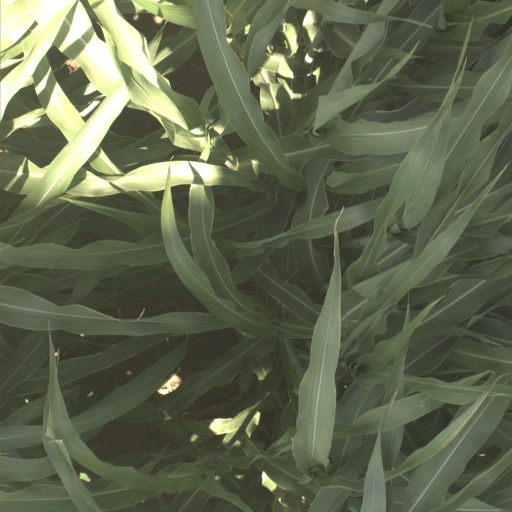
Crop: sorghum